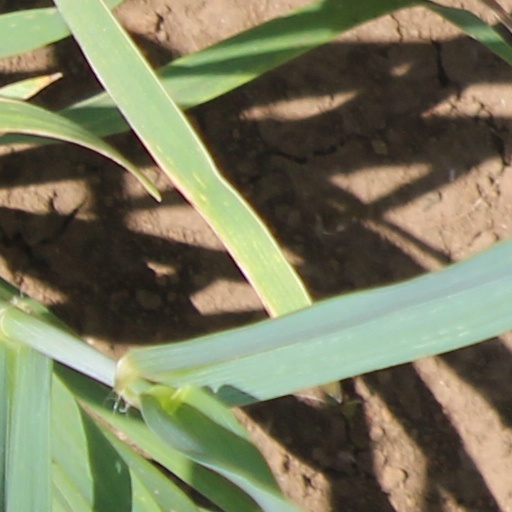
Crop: wheat